Babylon

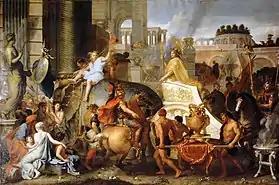

The site covers an area of about , with about within the several kilometer (mile) long city walls, containing a number of mounds, the most prominent of which are Kasr, Merkes ( above the plain), Homera, Ishin-Aswad, Sahn, Amran, and Babil. It is roughly bisected by the Shatt Al-Hillah, a branch of the Euphrates river, which has shifted slightly since ancient times. The local water table has risen, making excavation of lower levels difficult. Prior to the heavy use of baked bricks in the reign of Neo-Babylonian ruler Nebuchadnezzar II (605–562 BC), construction at Babylon was primarily of unbaked brick, with the occasional use of baked bricks or bitumen.